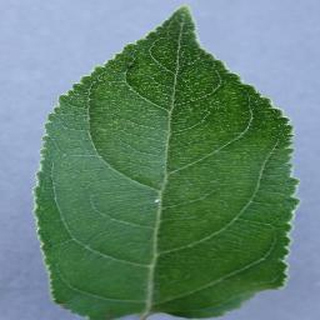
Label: healthy_apple